Heilbronn

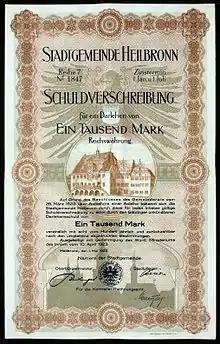
Bond of the Municipality Heilbronn, issued on April 10, 1923

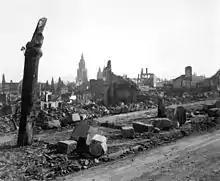
Ruins in Heilbronn in 1945

With the dissolution of monarchy in the German Reich as a result of World War I, Heilbronn became part of the Free People's State of Württemberg in 1918.